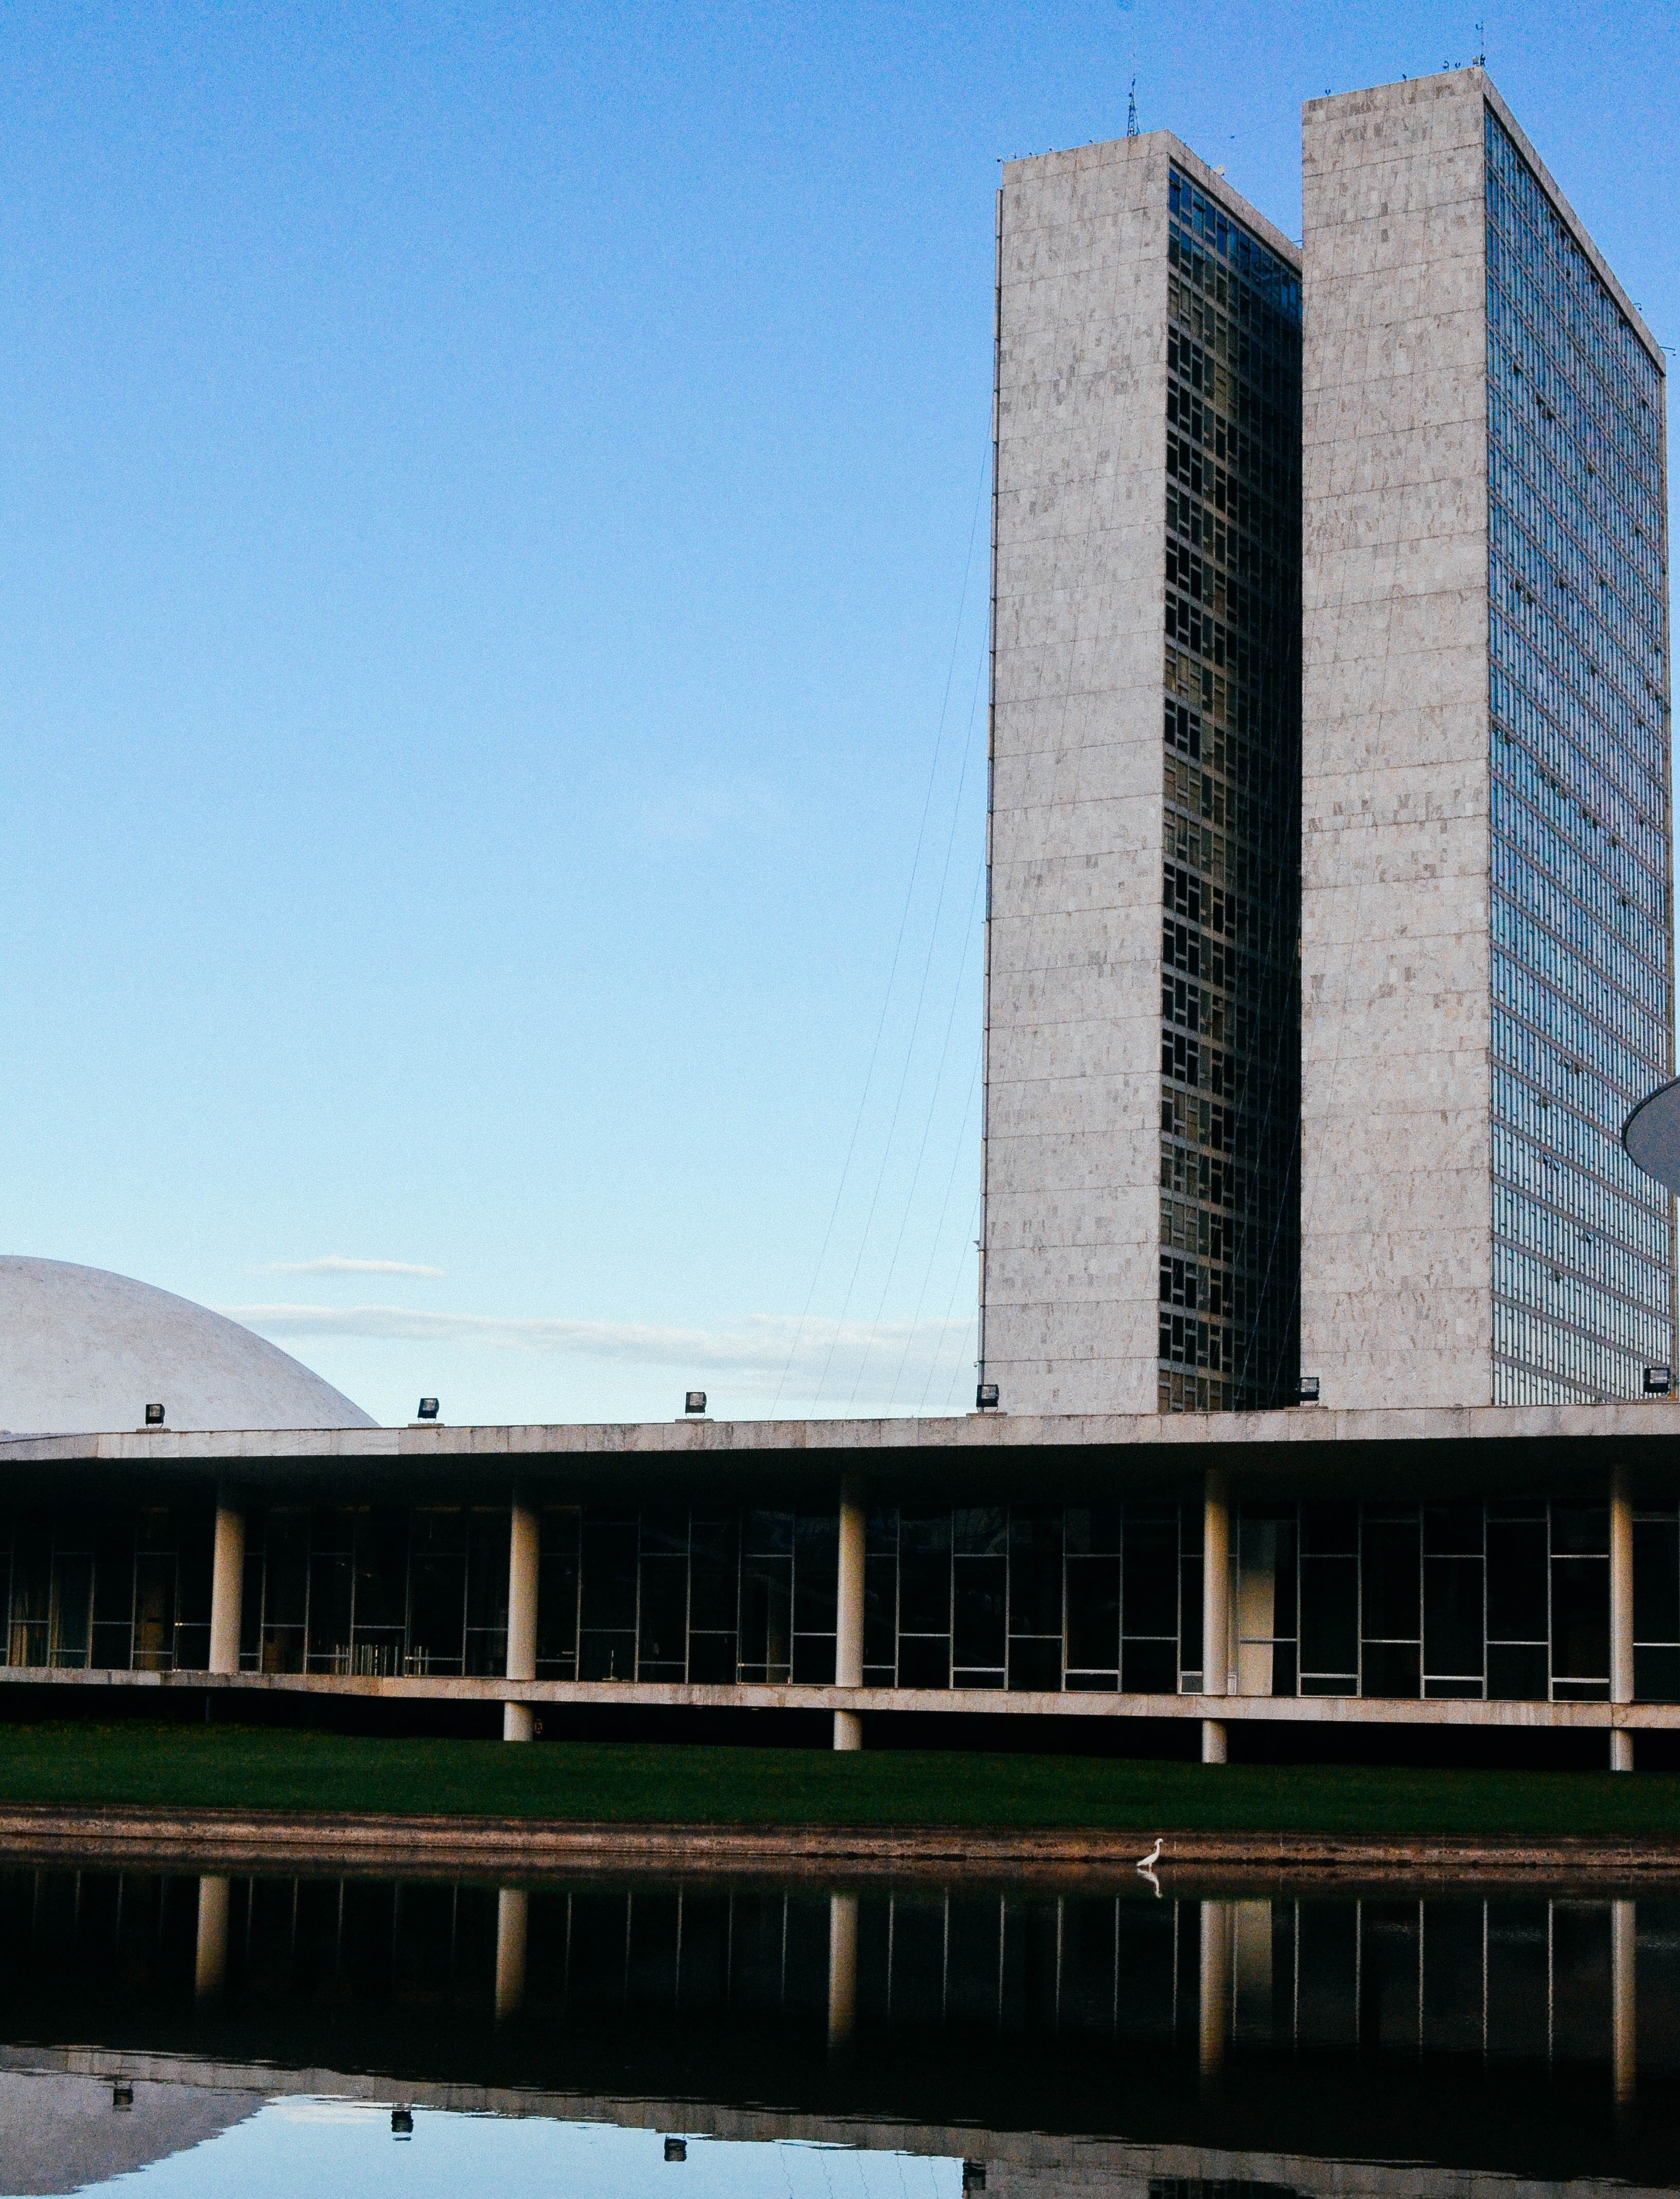
architecture, sky, bridge, building, skyscraper, downtown, reflection, tower, landmark, facade, blue, waterway, tower block, buildings, center, brazil, afternoon, headquarters, brasilia, urban area